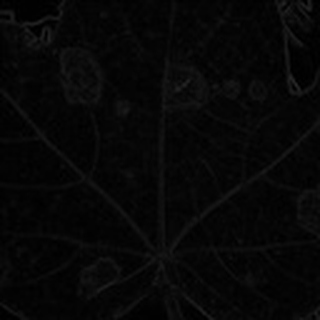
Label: cotton_target_spot